Paul Atkinson (basketball)

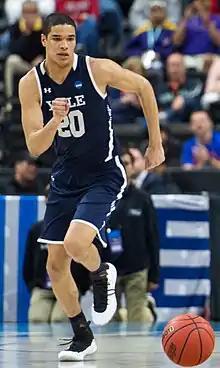
Atkinson with Yale in 2019

Paul St. Aubyn Atkinson Jr. (born March 27, 1999) is an American professional basketball player who last played for Kortrijk Spurs of the BNXT League. He played college basketball player for the Yale Bulldogs and Notre Dame Fighting Irish.